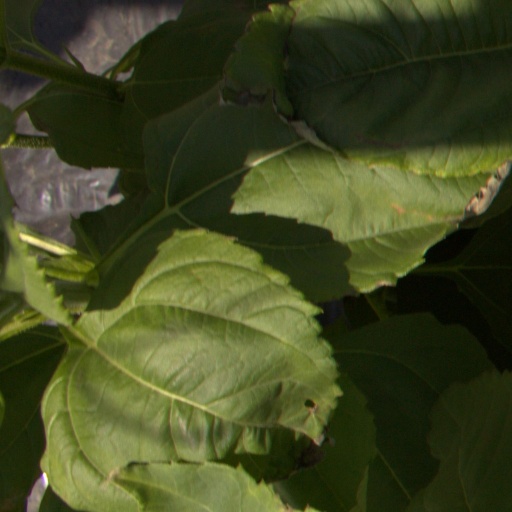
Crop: Jerusalem artichoke